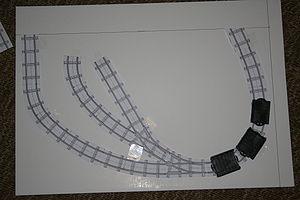
Le modélisme ferroviaire est une activité de modélisme concernant les trains et le monde ferroviaire, et tout particulièrement leur reproduction suivant une échelle et un thème définis, ainsi que leur exploitation.
Les casse-tête ferroviaires sont des jeux de logique et de déduction issus du monde des chemins de fer, utilisant des trains miniatures. Il s'agit alors de résoudre un problème donné en un minimum de temps ou de manœuvres. Il existe un certain nombre de casse-têtes ferroviaires, plus ou moins célèbres.